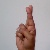
The image shows a hand gesture representing the letter 'R' in Indian Sign Language.